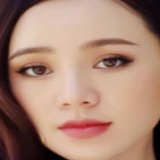
diễn viên Quỳnh Kool